The Allman Brothers Band

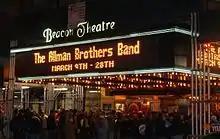
The band's 2009 residency at New York's Beacon Theatre was considered a career highlight.

The group moved to Macon, Georgia, by May 1, 1969, where Walden was establishing Capricorn Records. Their first paid performance was on May 2, at the College Discotheque in Macon (now known as the Library Ballroom).